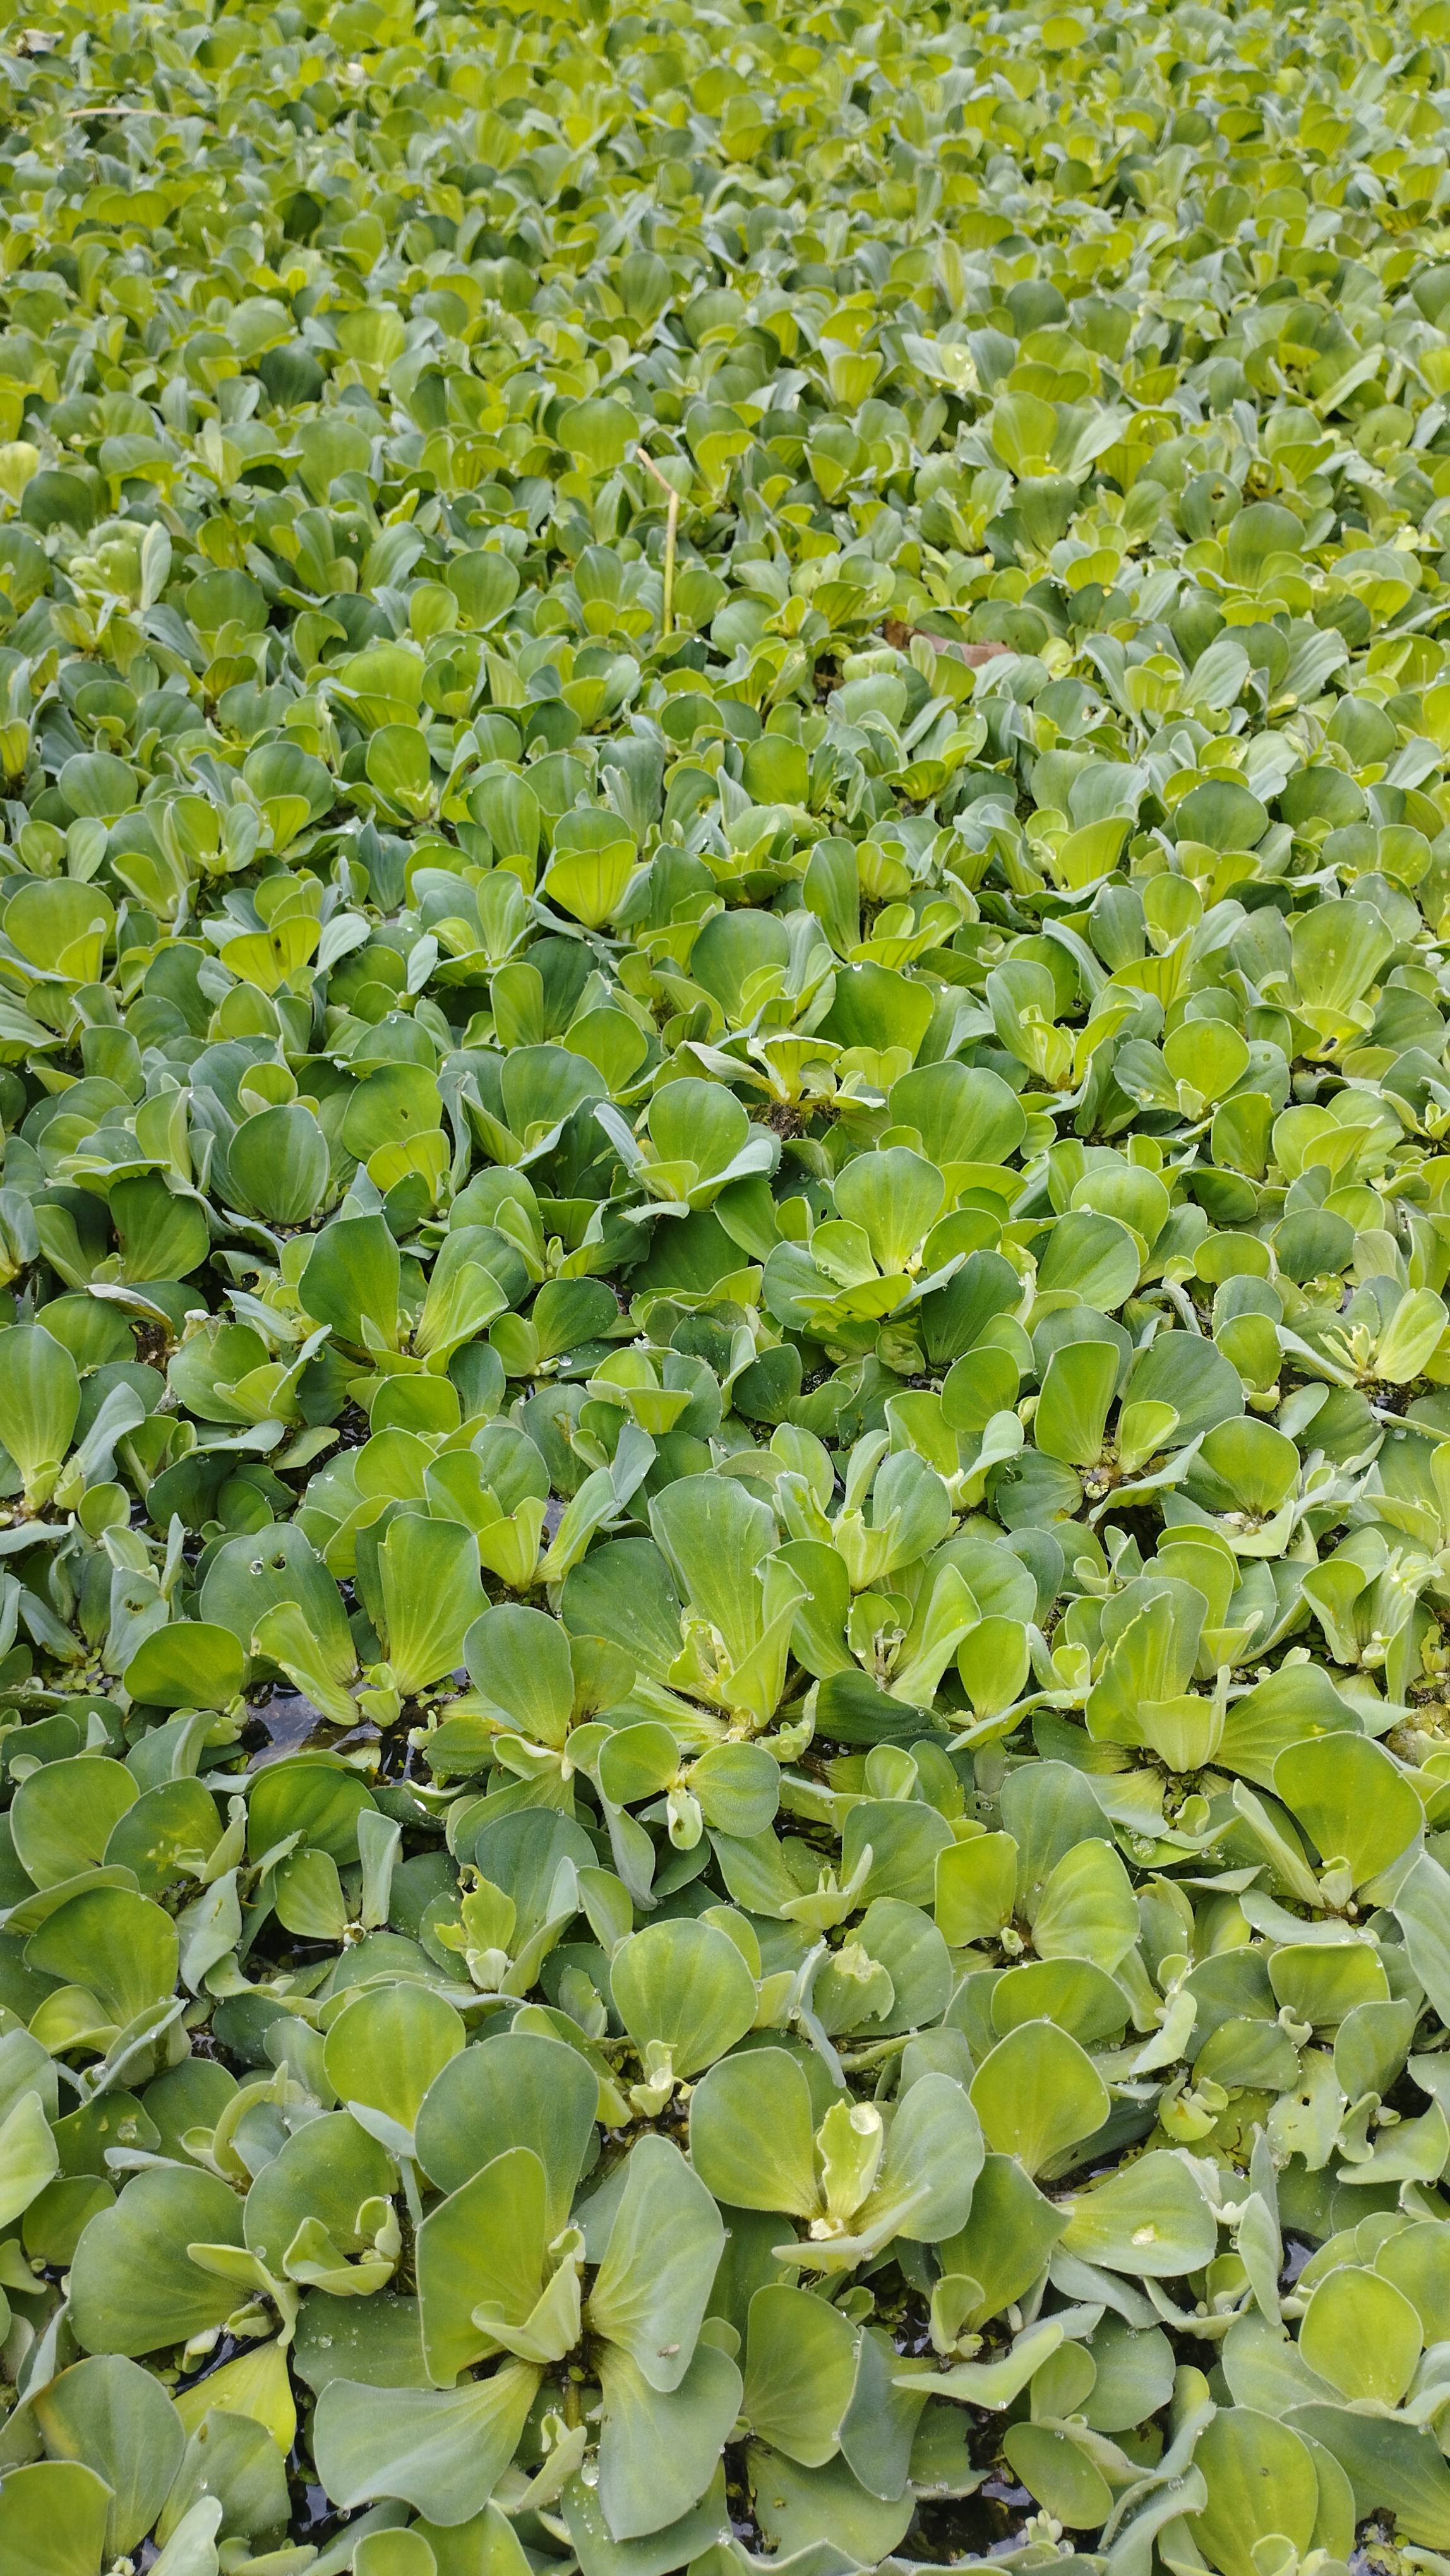
Species: Water Lettuce (Pistia stratiotes)